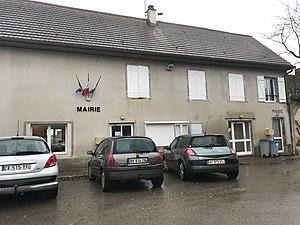
Image de Romain (Jura, France) en janvier 2018.
Romain est une commune française située dans le département du Jura en région Bourgogne-Franche-Comté.